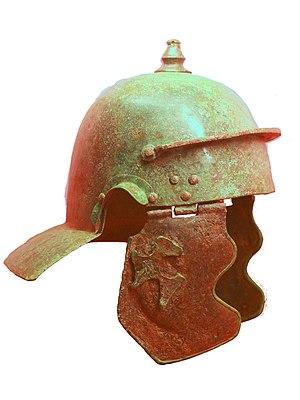
La Cohors XX Palmyrenorum était une cohorte auxiliaire de l'armée impériale romaine, une cohors equitata milliaria, un régiment mixte d'infanterie et de cavalerie, recruté à l'origine parmi les habitants de Palmyre en Syrie romaine. Composée de 1 040 soldats. Un petit nombre entre 32 et 36 éléments des forces sur dromadaire étaient rattachées à l'infanterie.
La Cohors prima Aquitanorum était un régiment auxiliaire d'infanterie de l'armée romaine.
Une paragnathide ou oreillon est un élément servant à protéger les joues, voire une partie du cou, sur certains types de casques, notamment certains casques celtiques, germaniques ou romains de l'antiquité.
Un protège-nuque ou un protège-cou peut désigner plusieurs équipements de protection :